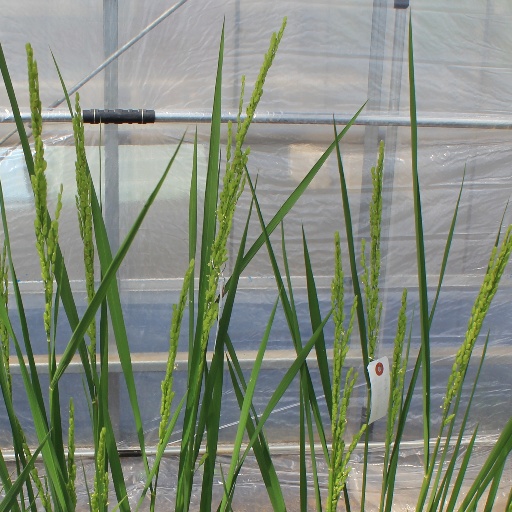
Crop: rice